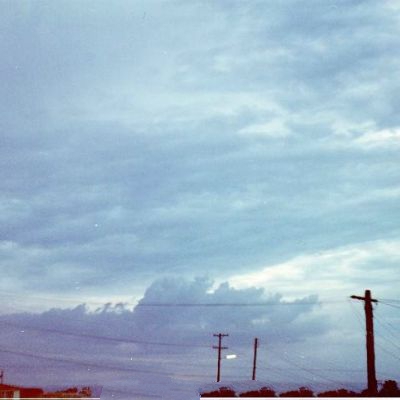
Cloud type: Stratocumulus (Sc)